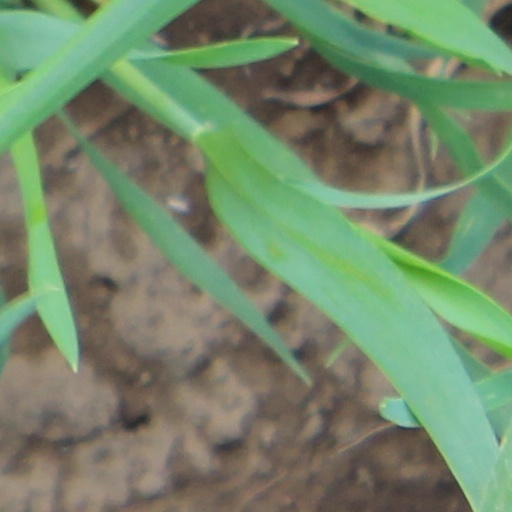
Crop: wheat